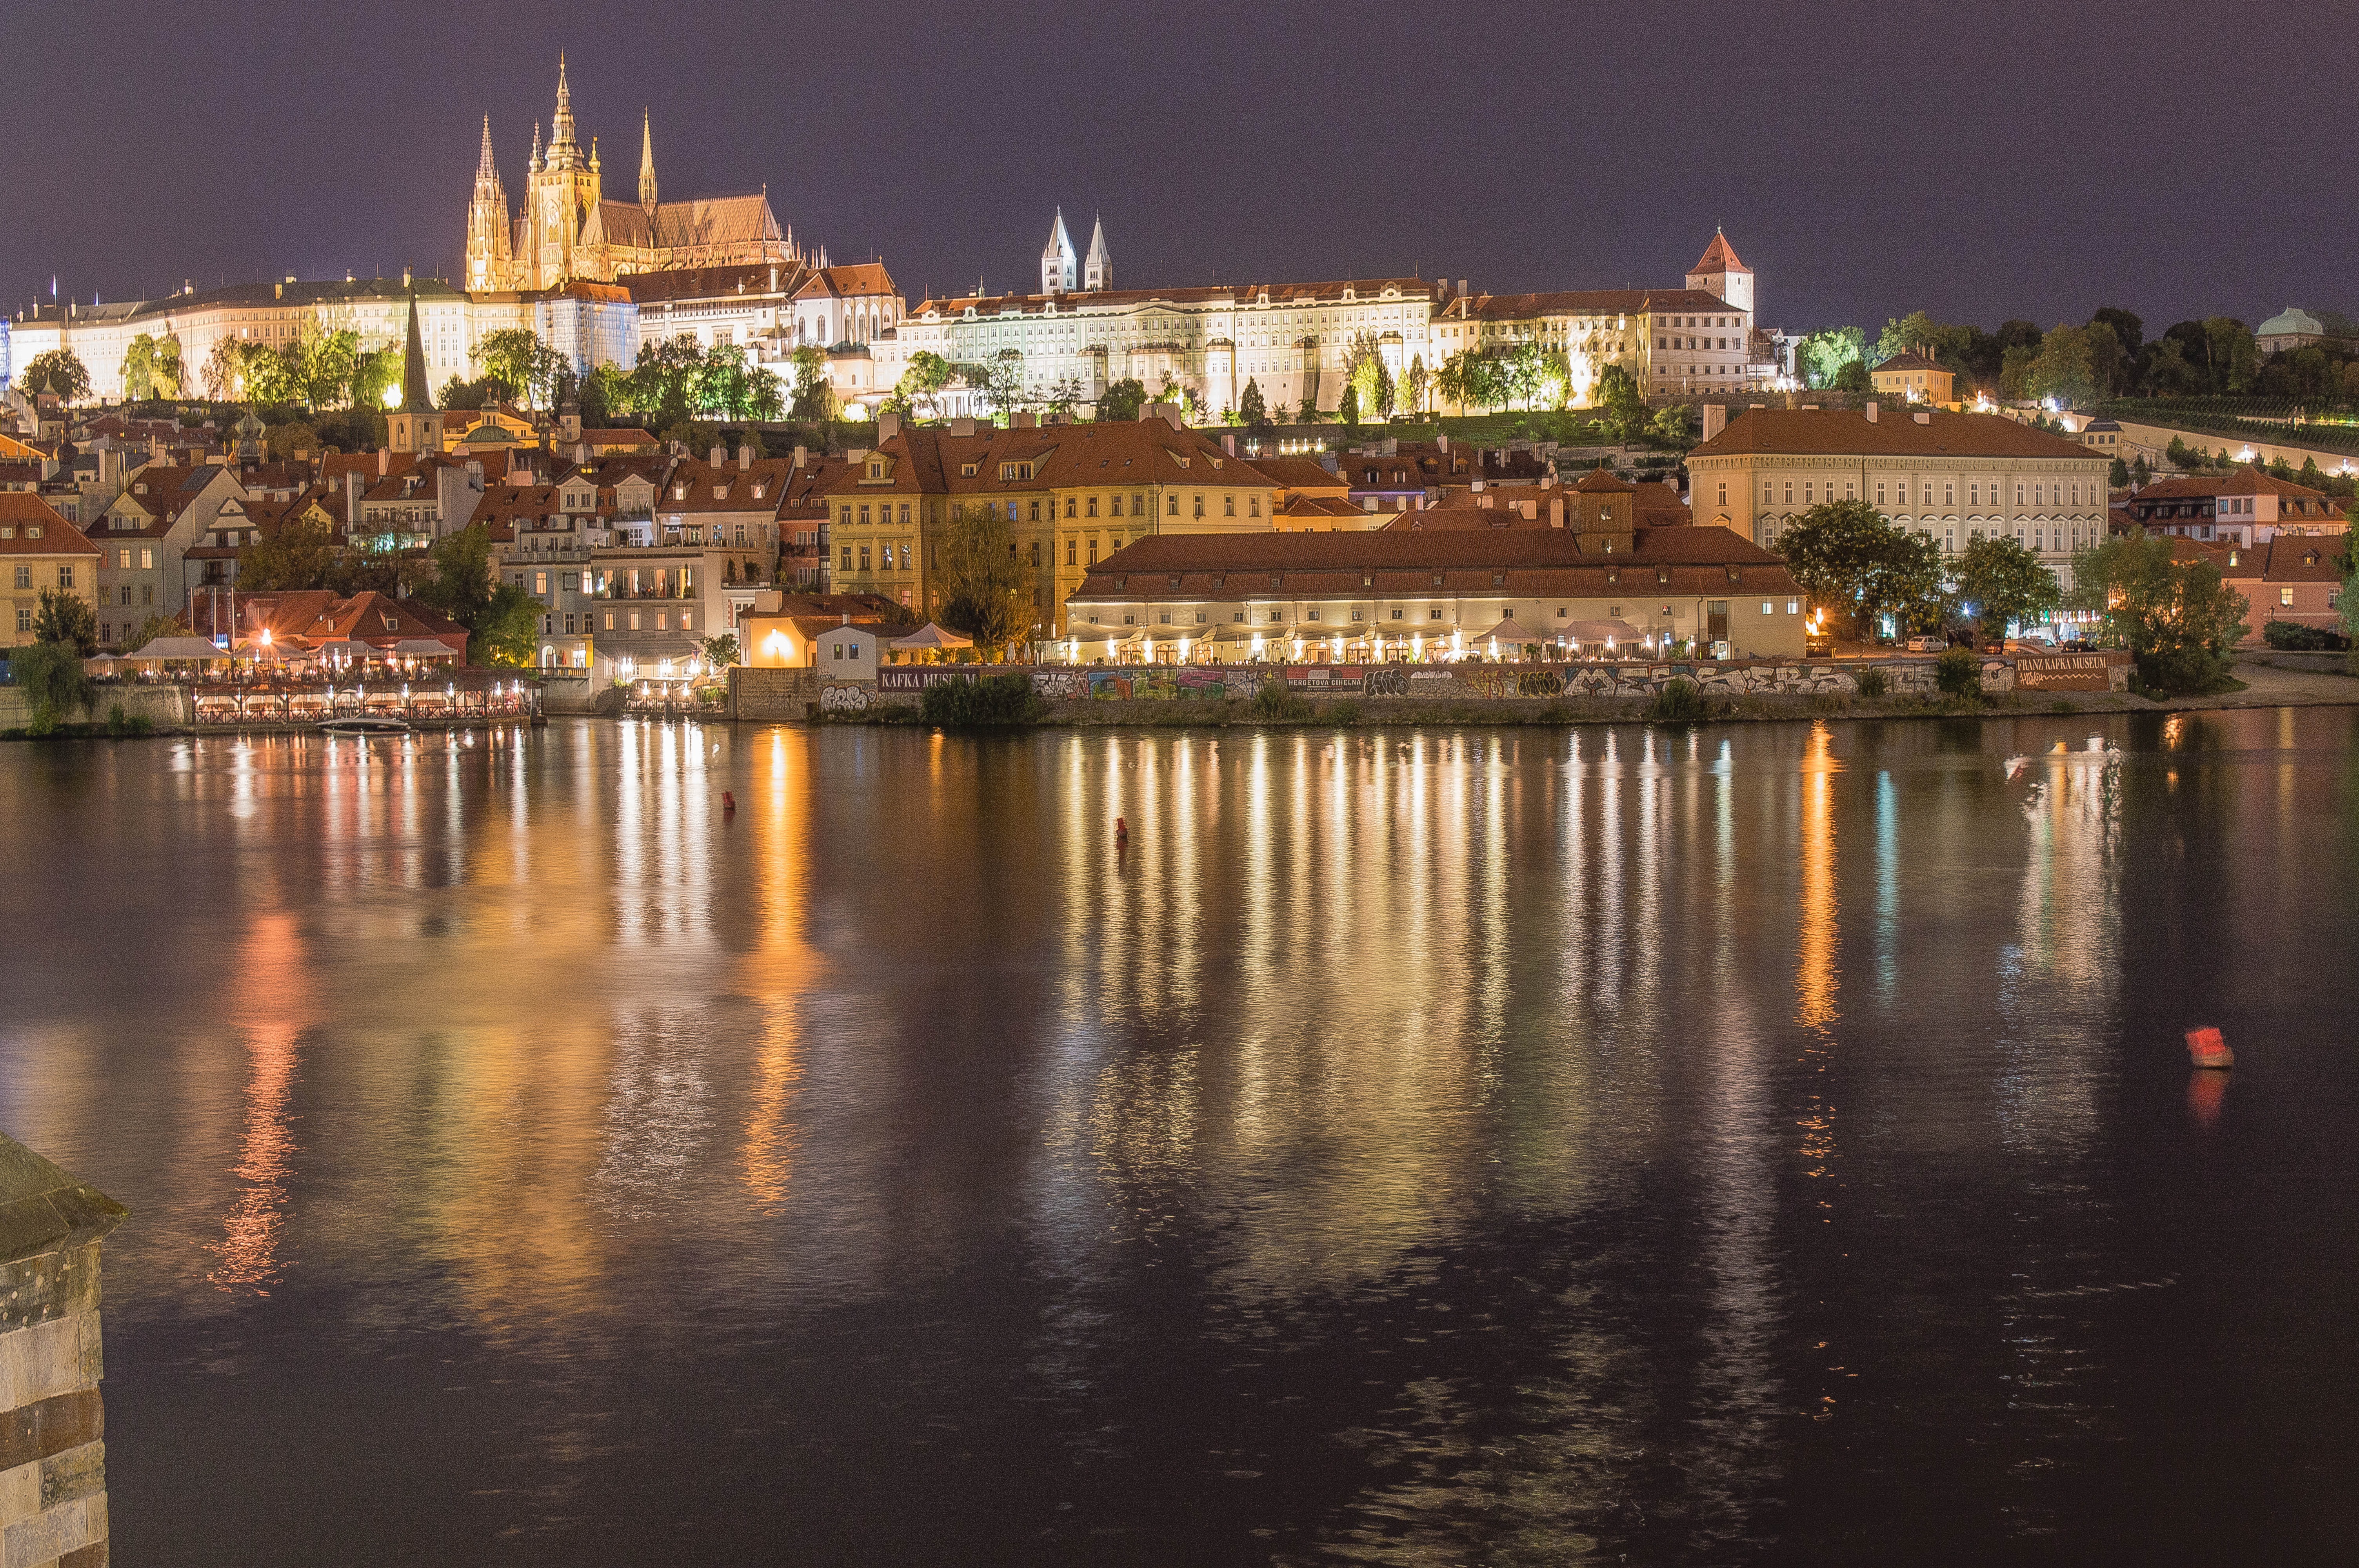
night, house, morning, palace, city, river, cityscape, dusk, evening, reflection, castle, prague, lights, history, prague castle, charle's bridge